Bessarabia Germans

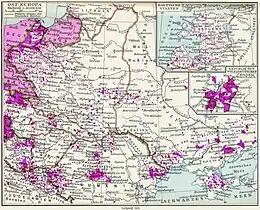
Distribution of ethnic Germans in Central/Eastern Europe in 1925, also highlighting German settlements in Bessarabia

With the establishment of the last colony (Hoffnungstal) in 1842, the influx of emigrants from Germany ended. Afterwards, a self-colonisation began by private settlement within the country. The boundaries of the twenty-four Mutterkolonies had become limited due to increase in the population. Bessarabian Germans bought or leased land from large Russian landowners and created new villages.